Abdolhossein Teymourtash

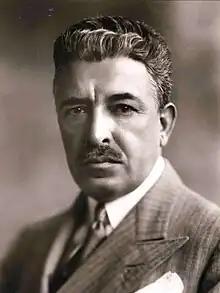

Abdolhossein Teymourtash (25 September 1883 – 3 October 1933) was an influential Iranian statesman who served as the first minister of court of the Pahlavi dynasty from 1925 to 1932, and is credited with playing a crucial role in laying the foundations of modern Iran in the 20th century.